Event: Nepal Earthquake
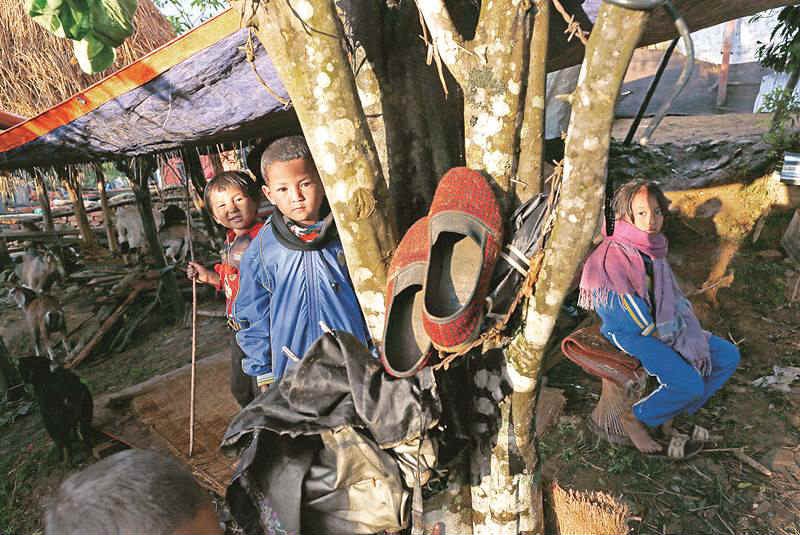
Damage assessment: no_damage